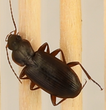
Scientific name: Calathus advena
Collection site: Niwot Ridge NEON (NIWO), plot NIWO_009